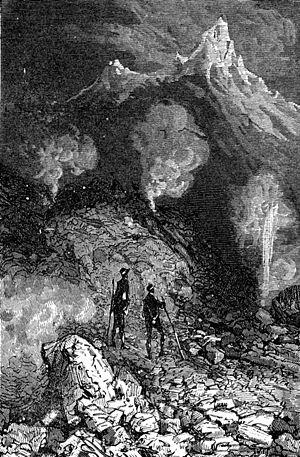
""Voyage au centre de la Terre"", Édouard Riou. Français